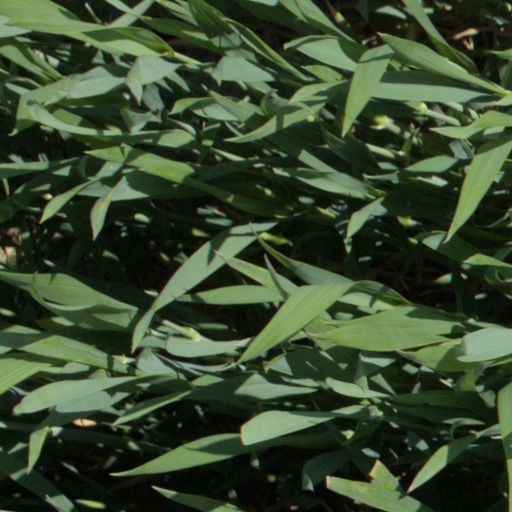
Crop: wheat